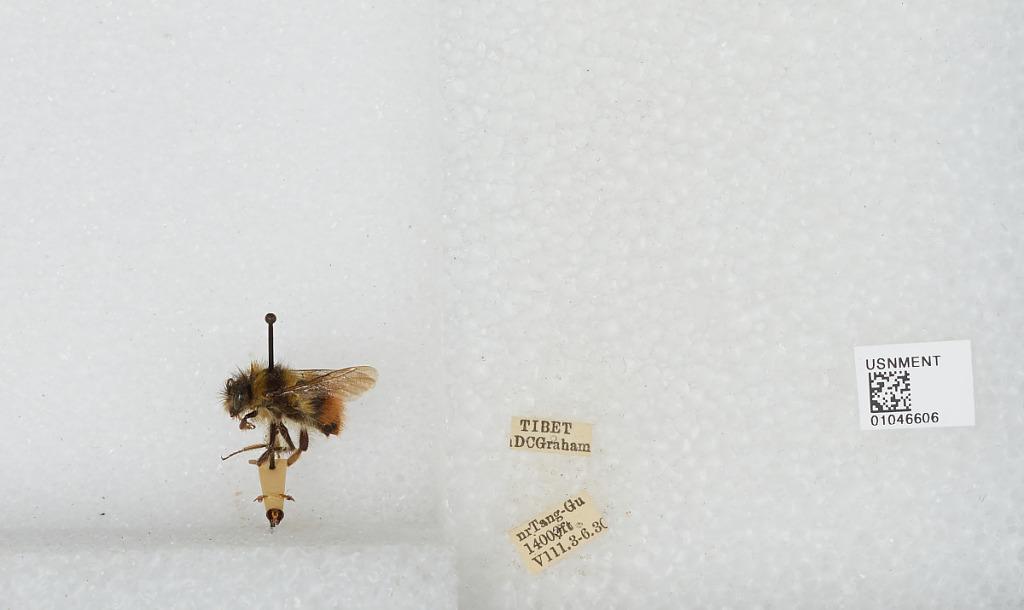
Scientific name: Bombus sp.
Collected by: D. Graham
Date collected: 1930-8-3
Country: China
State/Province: Tibet Autonomous Region
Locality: near Tang-Gu